Chengdu Research Base of Giant Panda Breeding

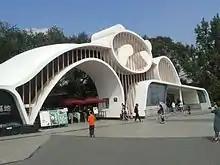
Entrance

The Chengdu Research Base of Giant Panda Breeding (or simply Chengdu Panda Base) is a government-funded non-profit breeding and research institute for giant pandas, red pandas, and other rare animals, located in Chengdu, Sichuan, China.